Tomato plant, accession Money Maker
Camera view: vertical (180 deg); turntable rotation: 300 degrees
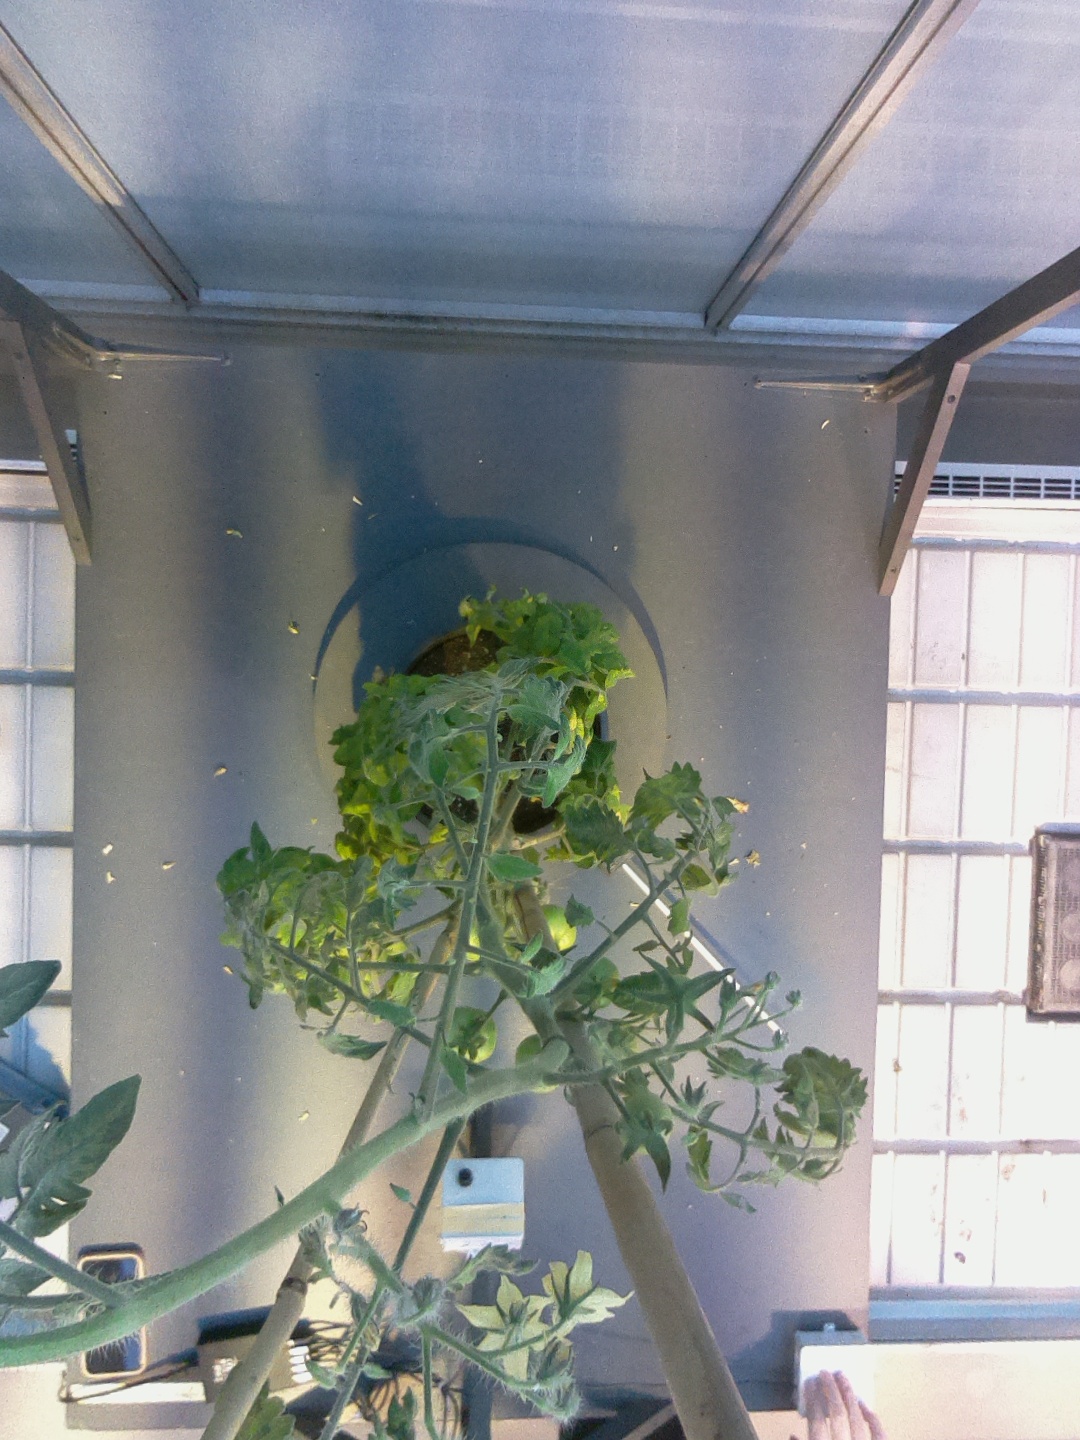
BBCH growth stage 74: 40%-50% of final fruit size